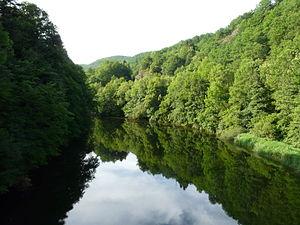
La Rhue (retenue du barrage de Vaussaire) au pont des Faux monnayeurs, en aval de le route départementale 679, entre les communes de Saint-Étienne-de-Chomeil à gauche et Trémouille à droite
Trémouille est une commune française située dans le département du Cantal, en région Auvergne-Rhône-Alpes.